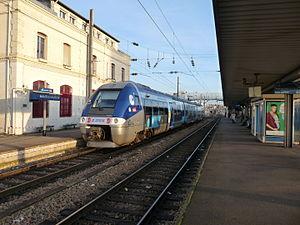
Cette liste recense les parcs de matériels roulants utilisés par le réseau TER Normandie depuis le 2 mars 2020.
La ligne de Mantes-la-Jolie à Cherbourg est l'une des grandes artères radiales du réseau ferré français. Longue de 313 km, elle se débranche à Mantes-la-Jolie, à 57 km à l'ouest de Paris, de la ligne de Paris-Saint-Lazare au Havre.